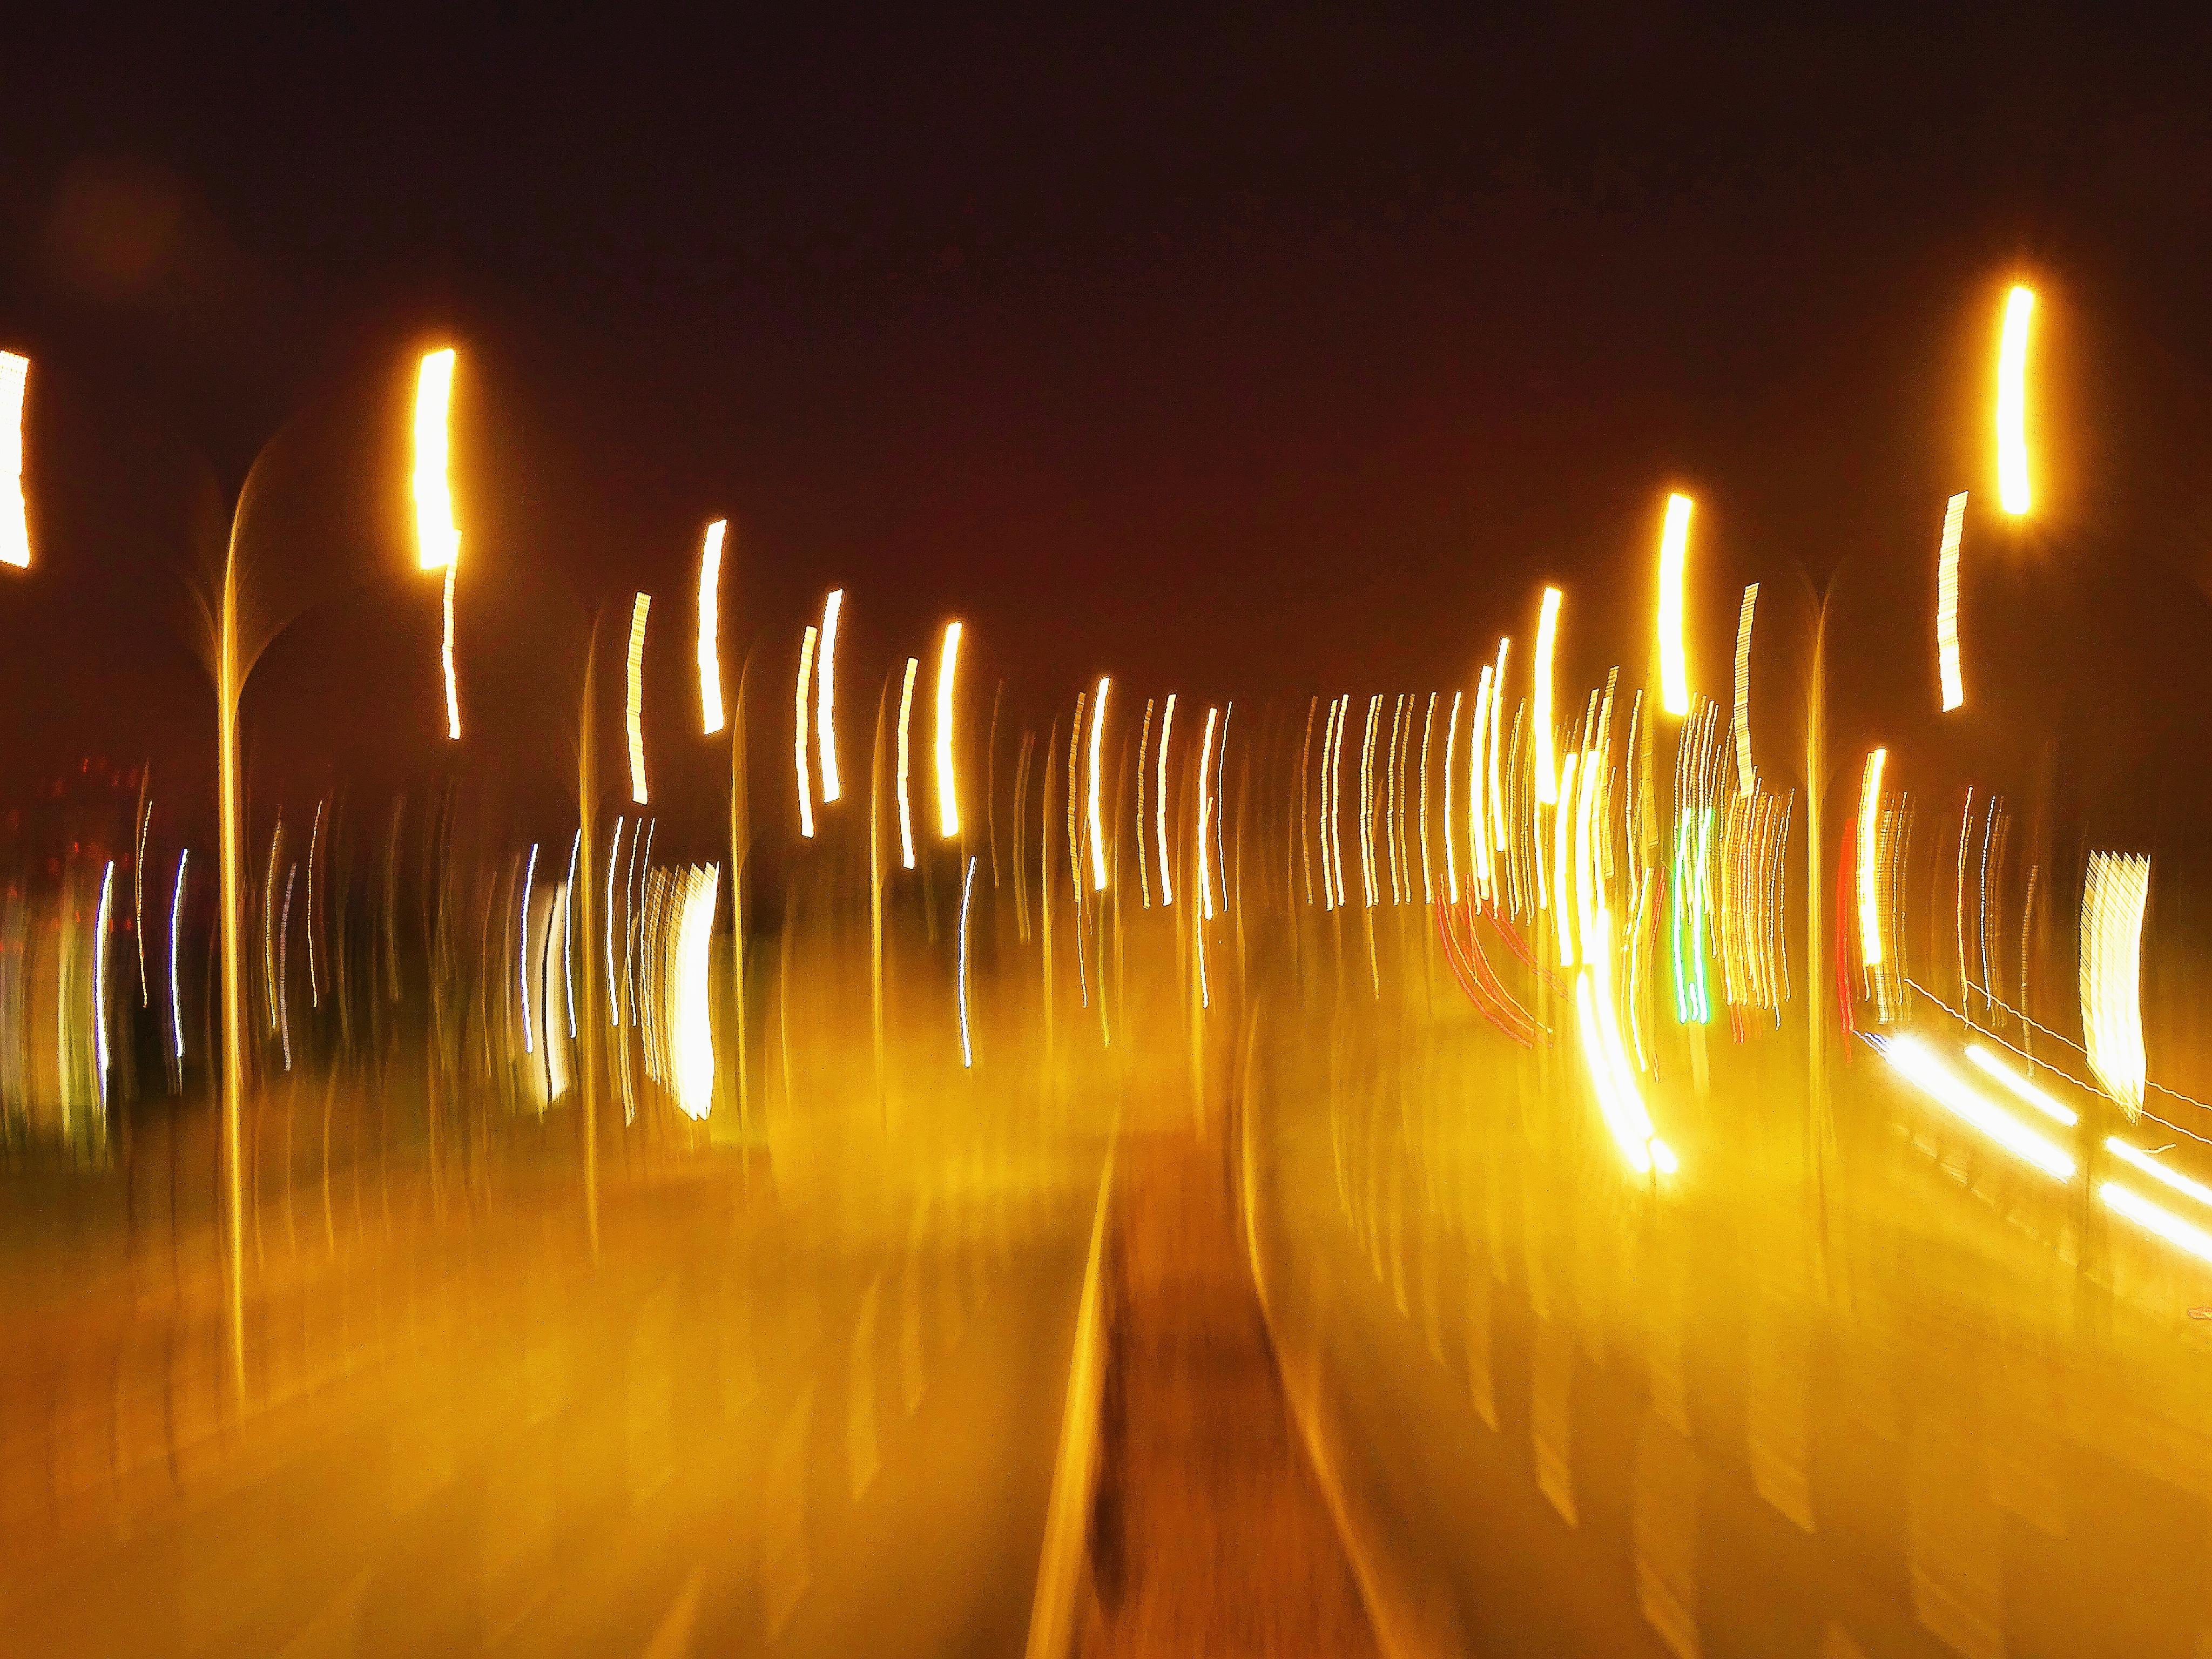
light, night, water, sky, automotive lighting, street light, electricity, road surface, city, midnight, metropolitan area, grass, road, heat, event, water feature, darkness, landscape, art, symmetry, reflection, tree, font, evening, horizon, landscape lighting, light fixture, street, lens flare, highway, asphalt, walkway